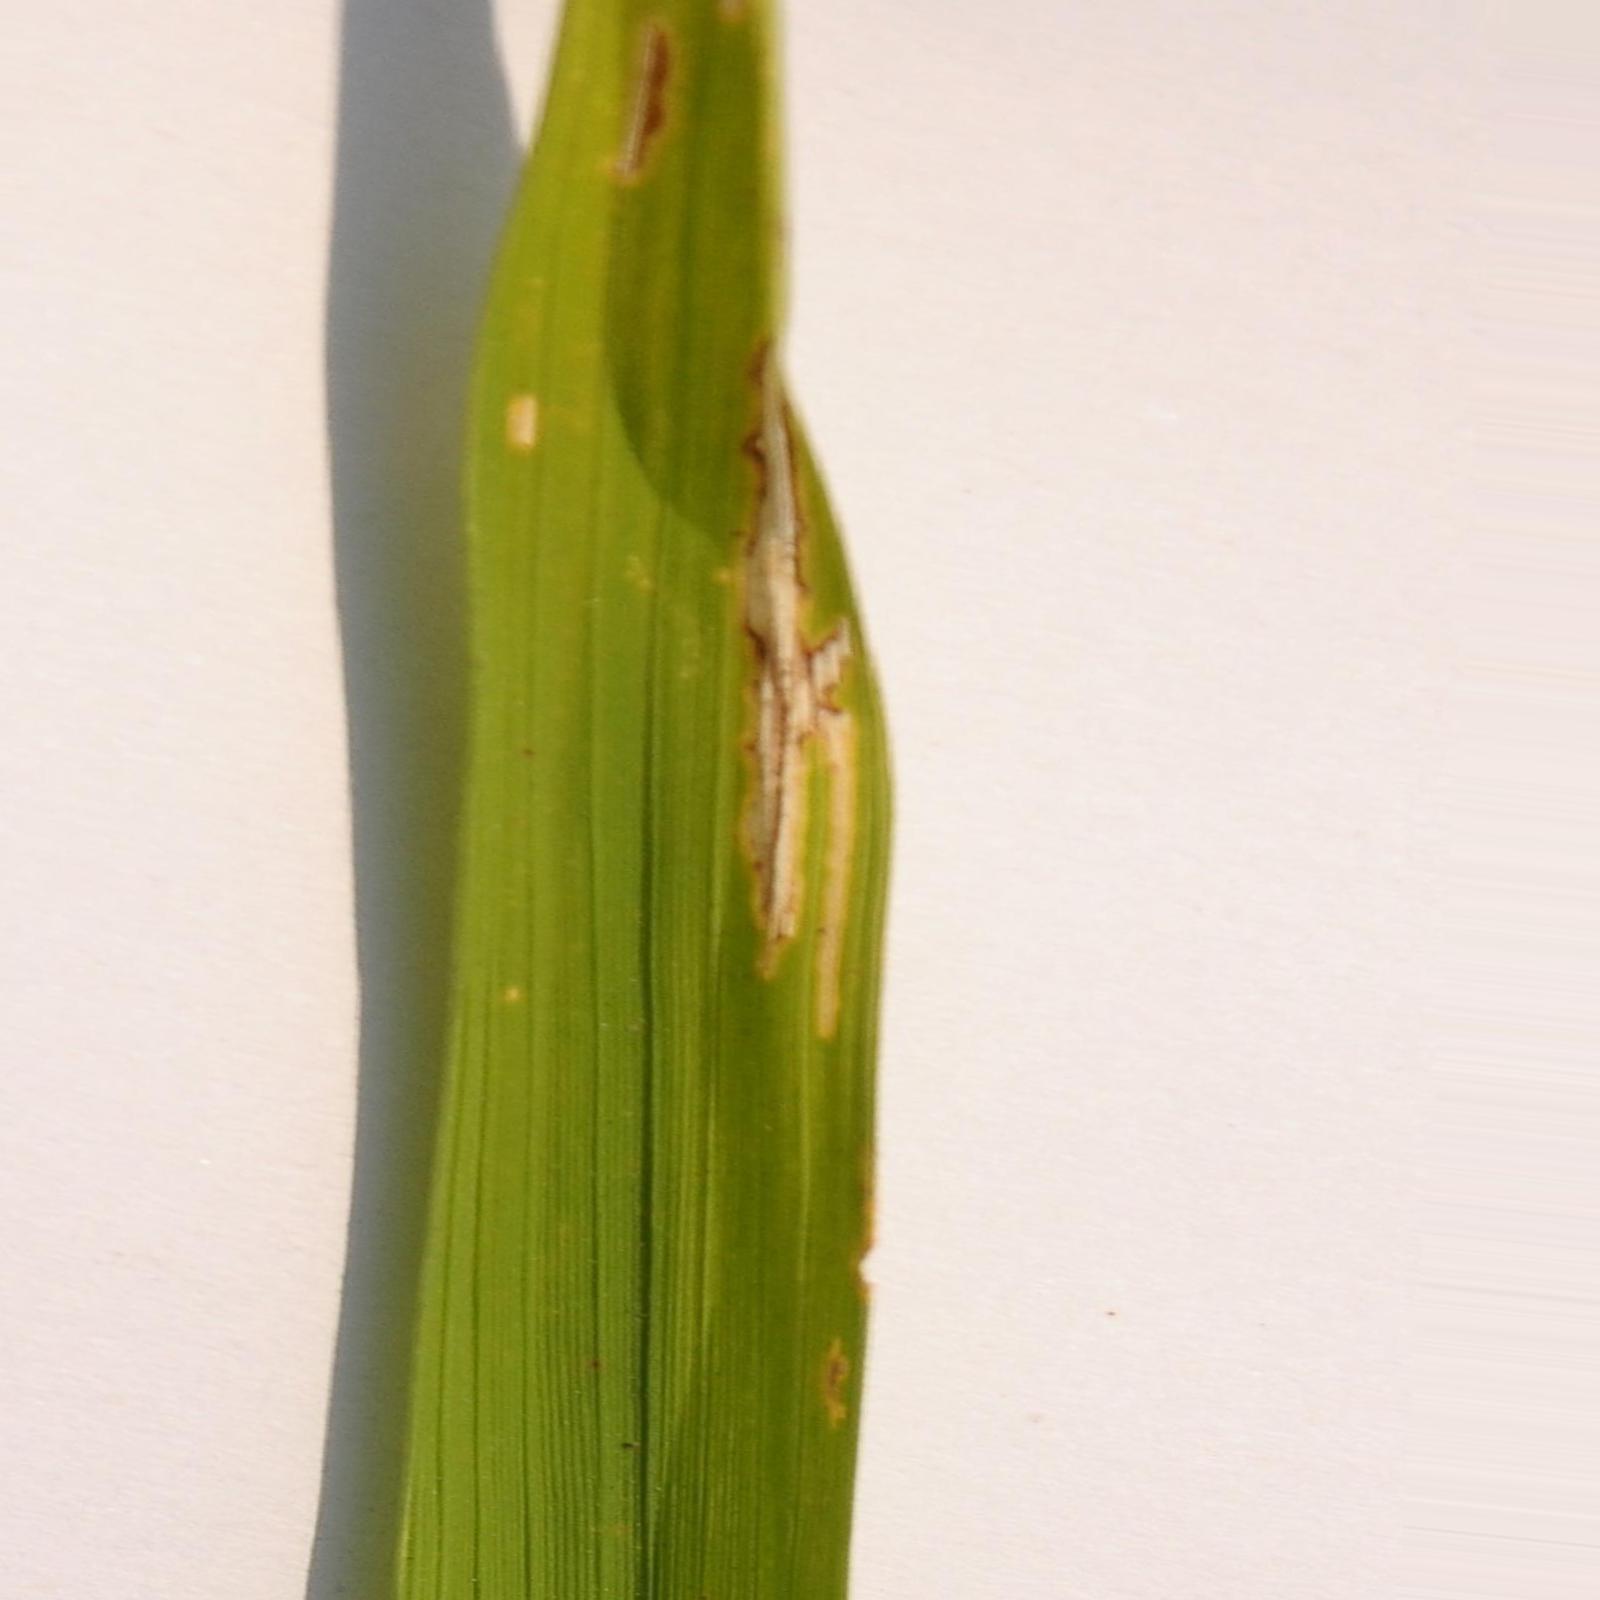
Nhãn: Bệnh Bạc lá (Bacterial leaf blight)